Andrew Shinnie

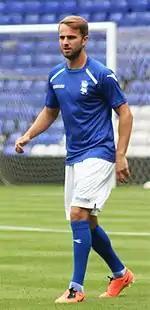
Shinnie training with Birmingham City in 2013 pre-season

In April, Shinnie signed a pre-contract agreement to join English Football League Championship club Birmingham City when his Inverness contract expired at the end of the season. He stated the move was "a difficult decision", but that "a three-year deal in a good league like the Championship was the right decision." and that he hoped the move would help him push for a place in the national team.